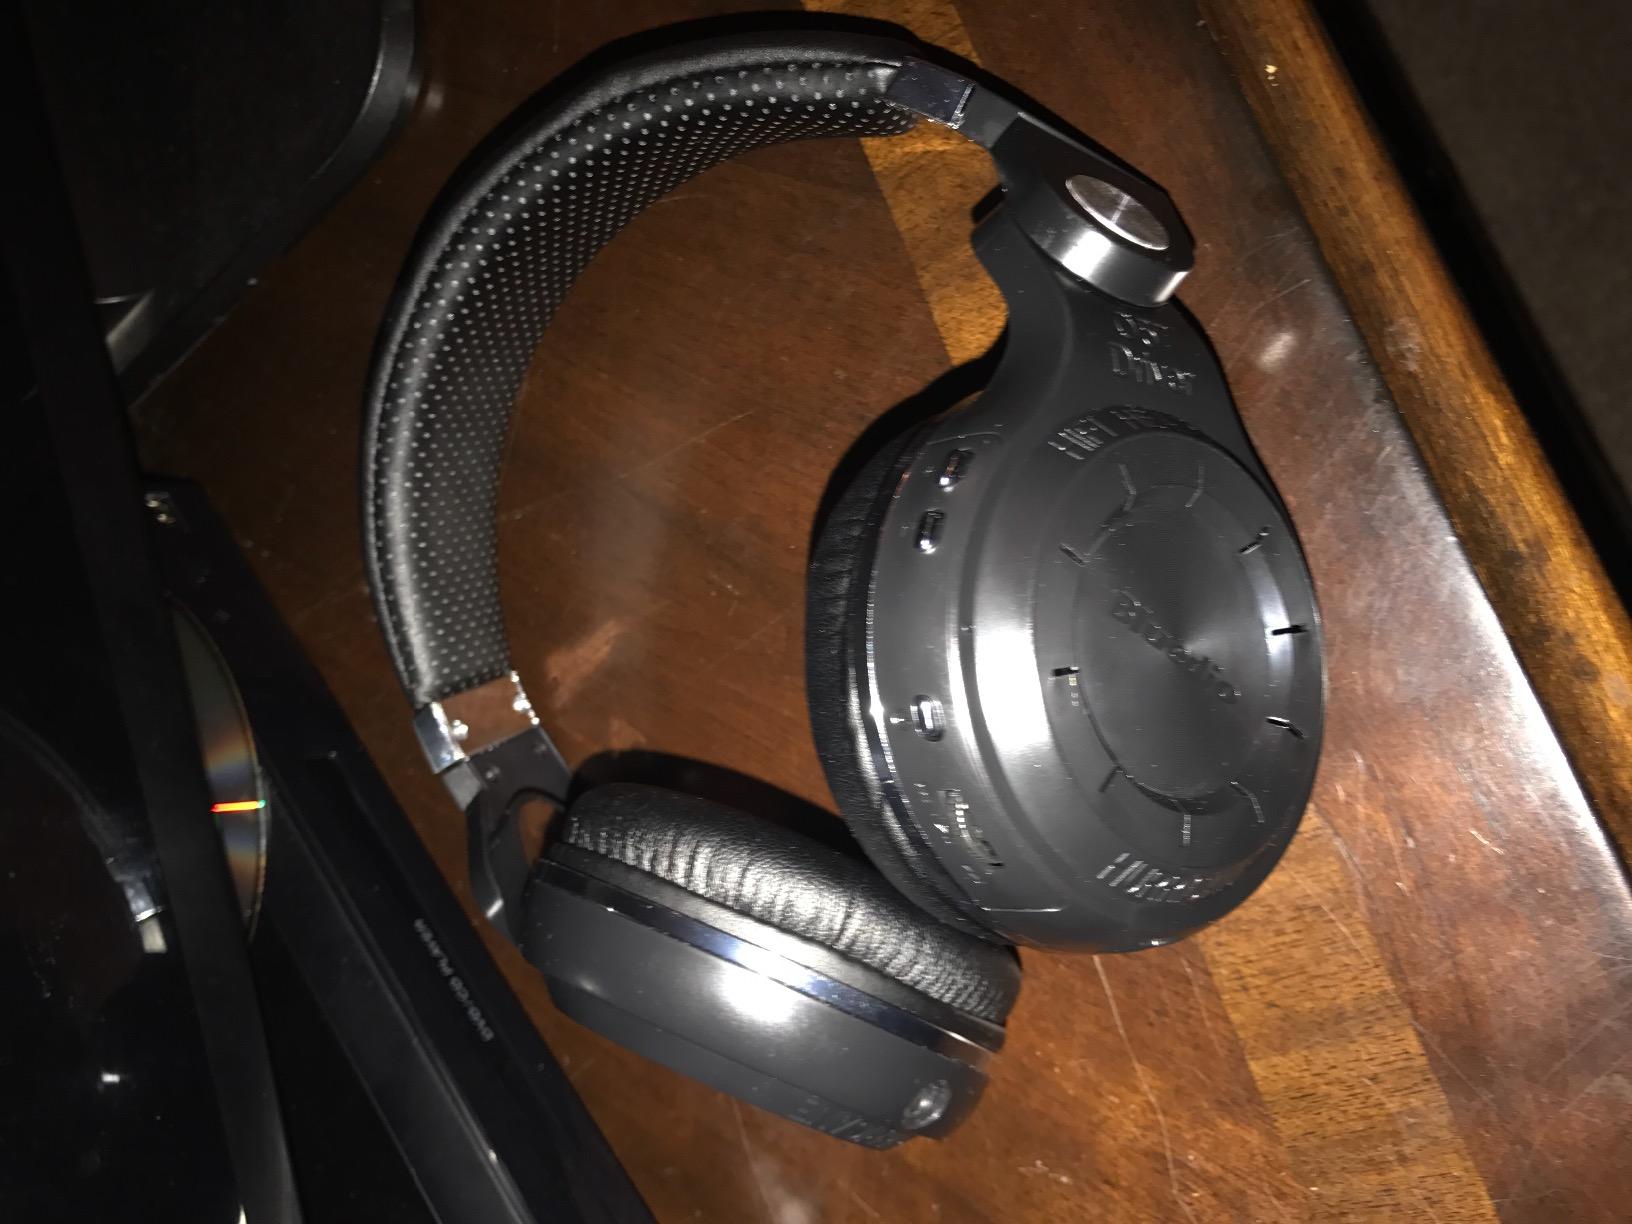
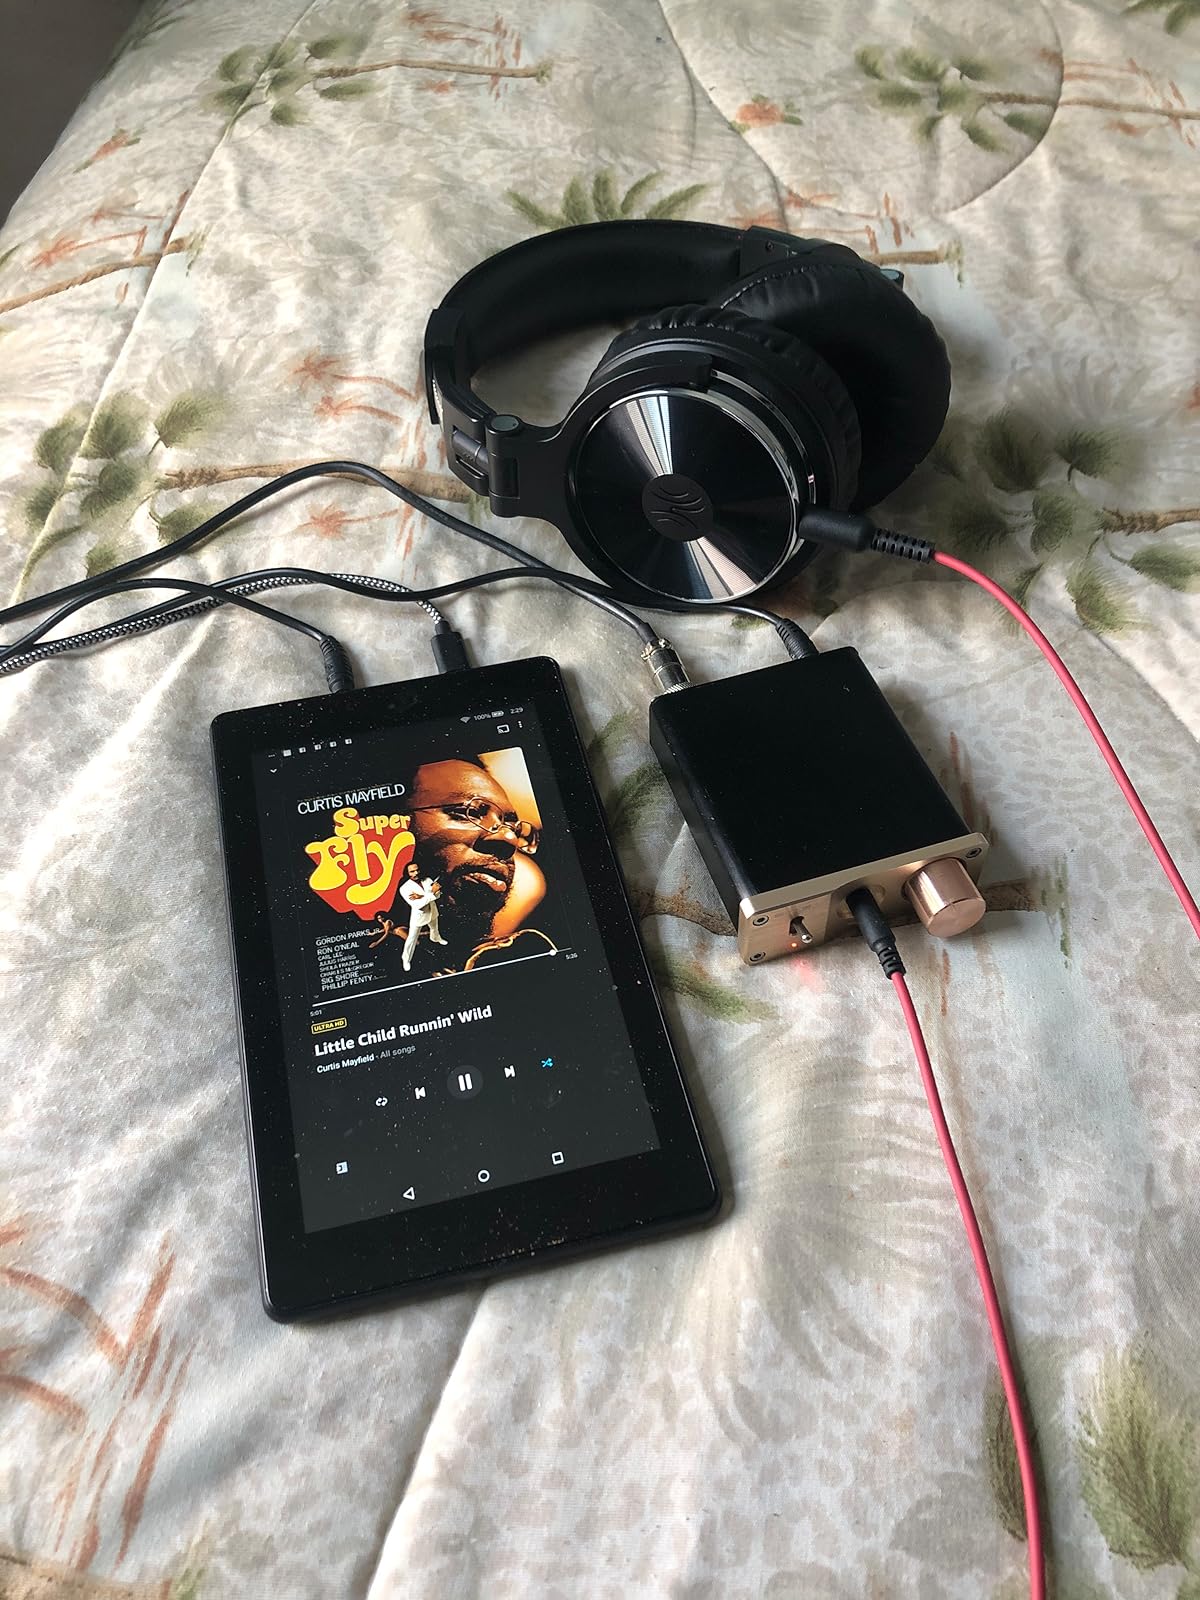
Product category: headphones
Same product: no